Patrick Hehir

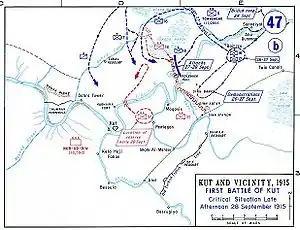
The Siege of Kut, 1915.

Major-General Sir Patrick Hehir (17 May 1859 – 1 May 1937) was a British military surgeon. He served in the Indian Medical Service (IMS) and as the Principal Medical Officer to the army of the Nizam of Hyderabad. During the 148 day Siege of Kut he suffered alongside the troops and wrote extensively on the topic of prolonged starvation.